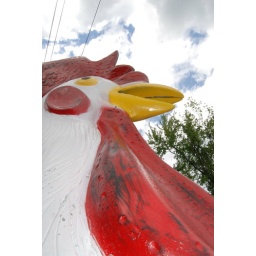
road trip to pick up bees, giant chicken on route 15 in PA